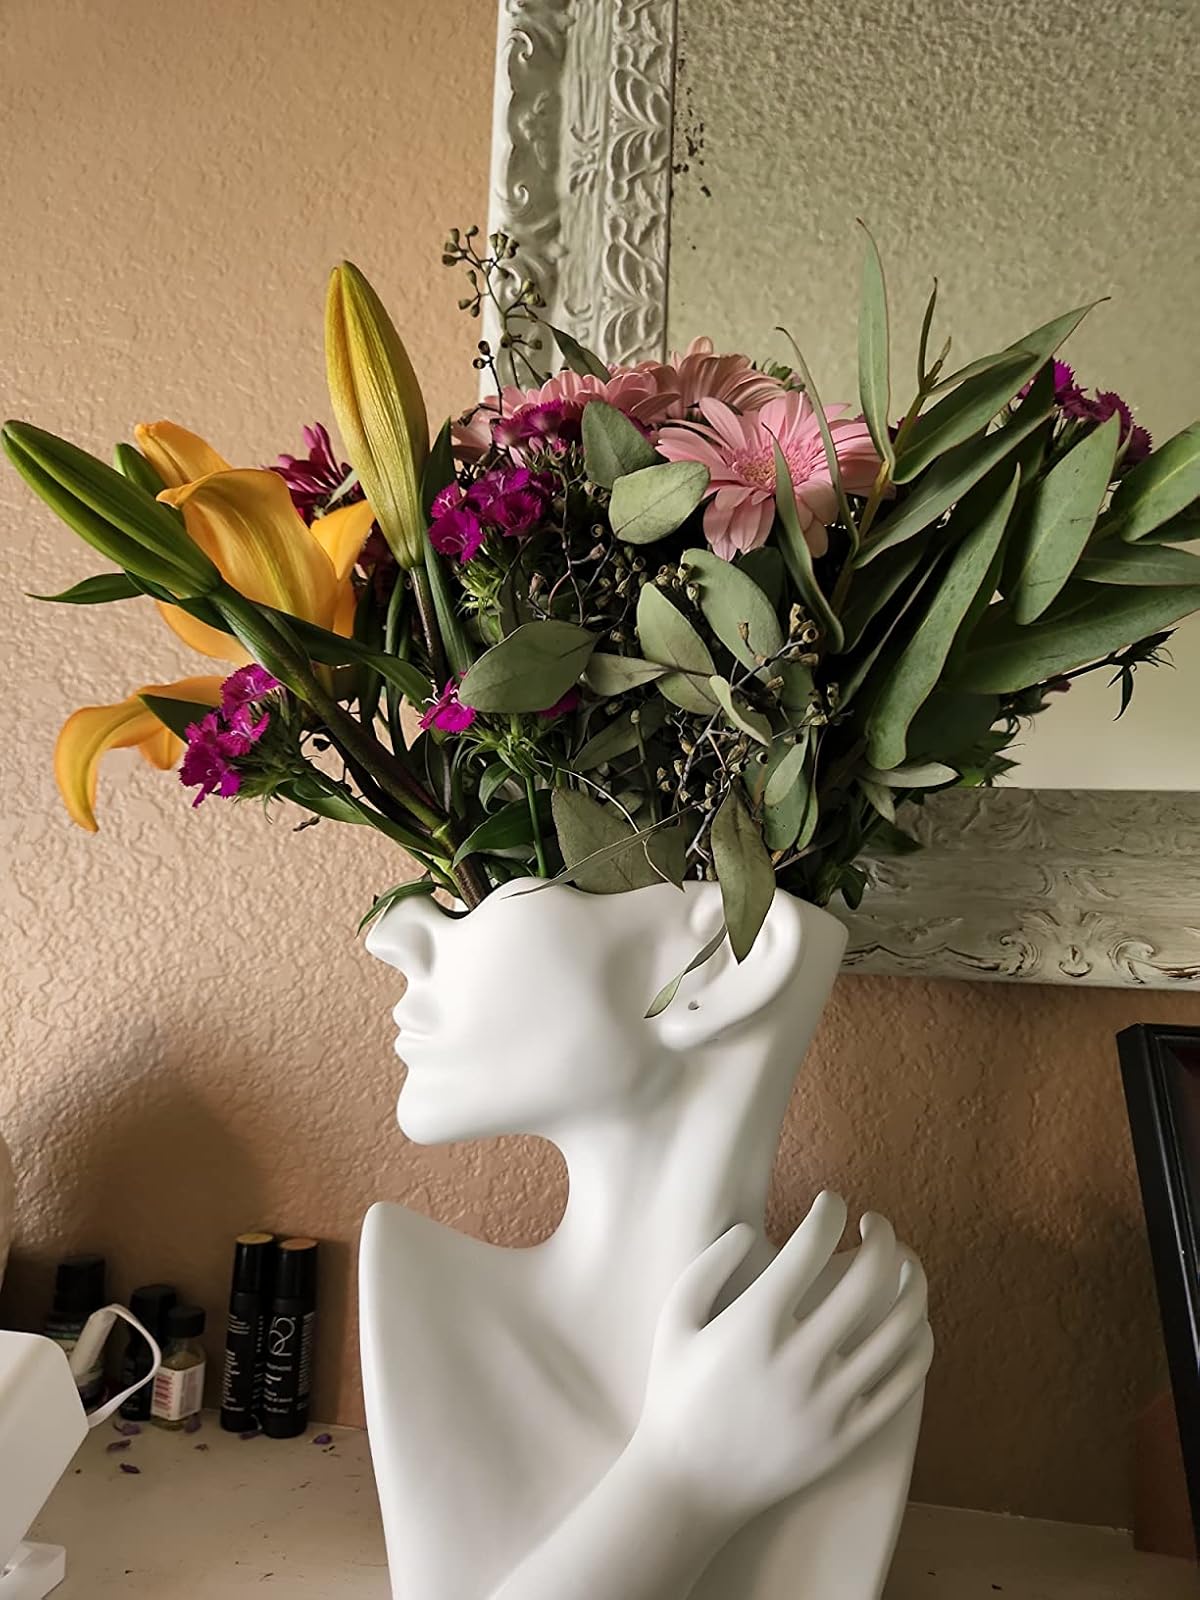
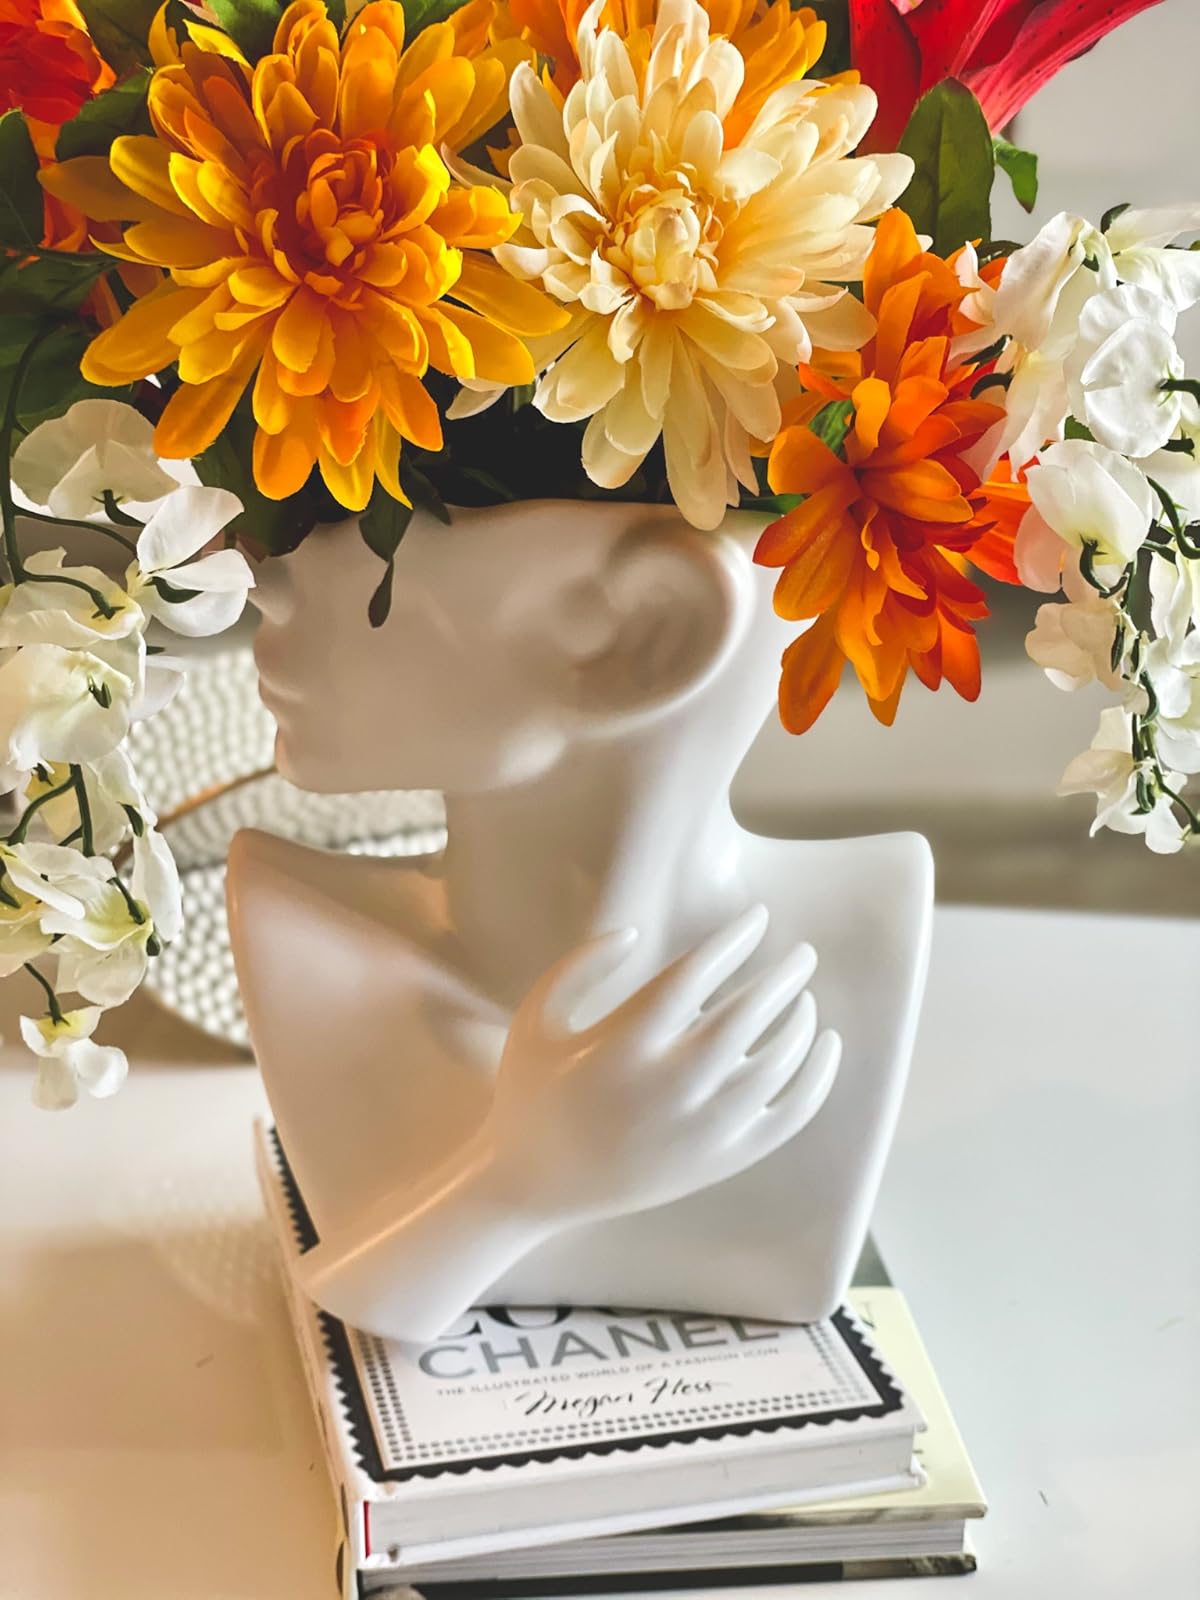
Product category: vase
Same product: yes